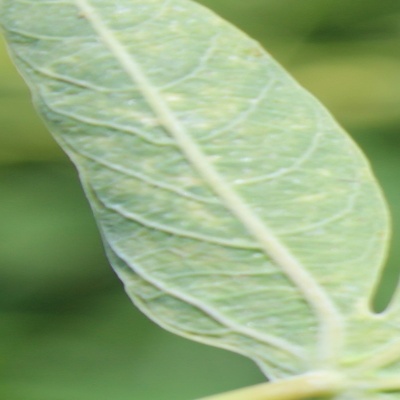
Crop: Cassava
Condition: green mite